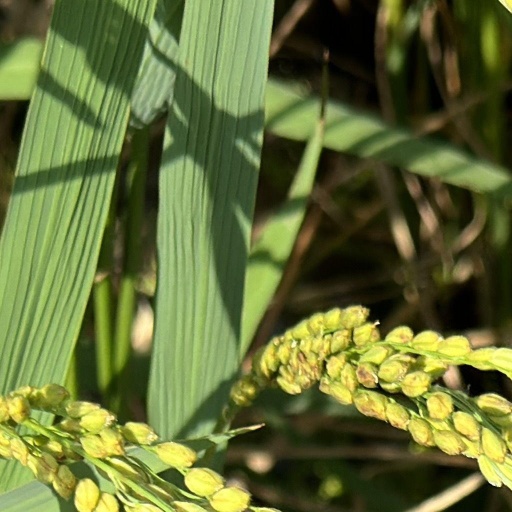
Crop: rice